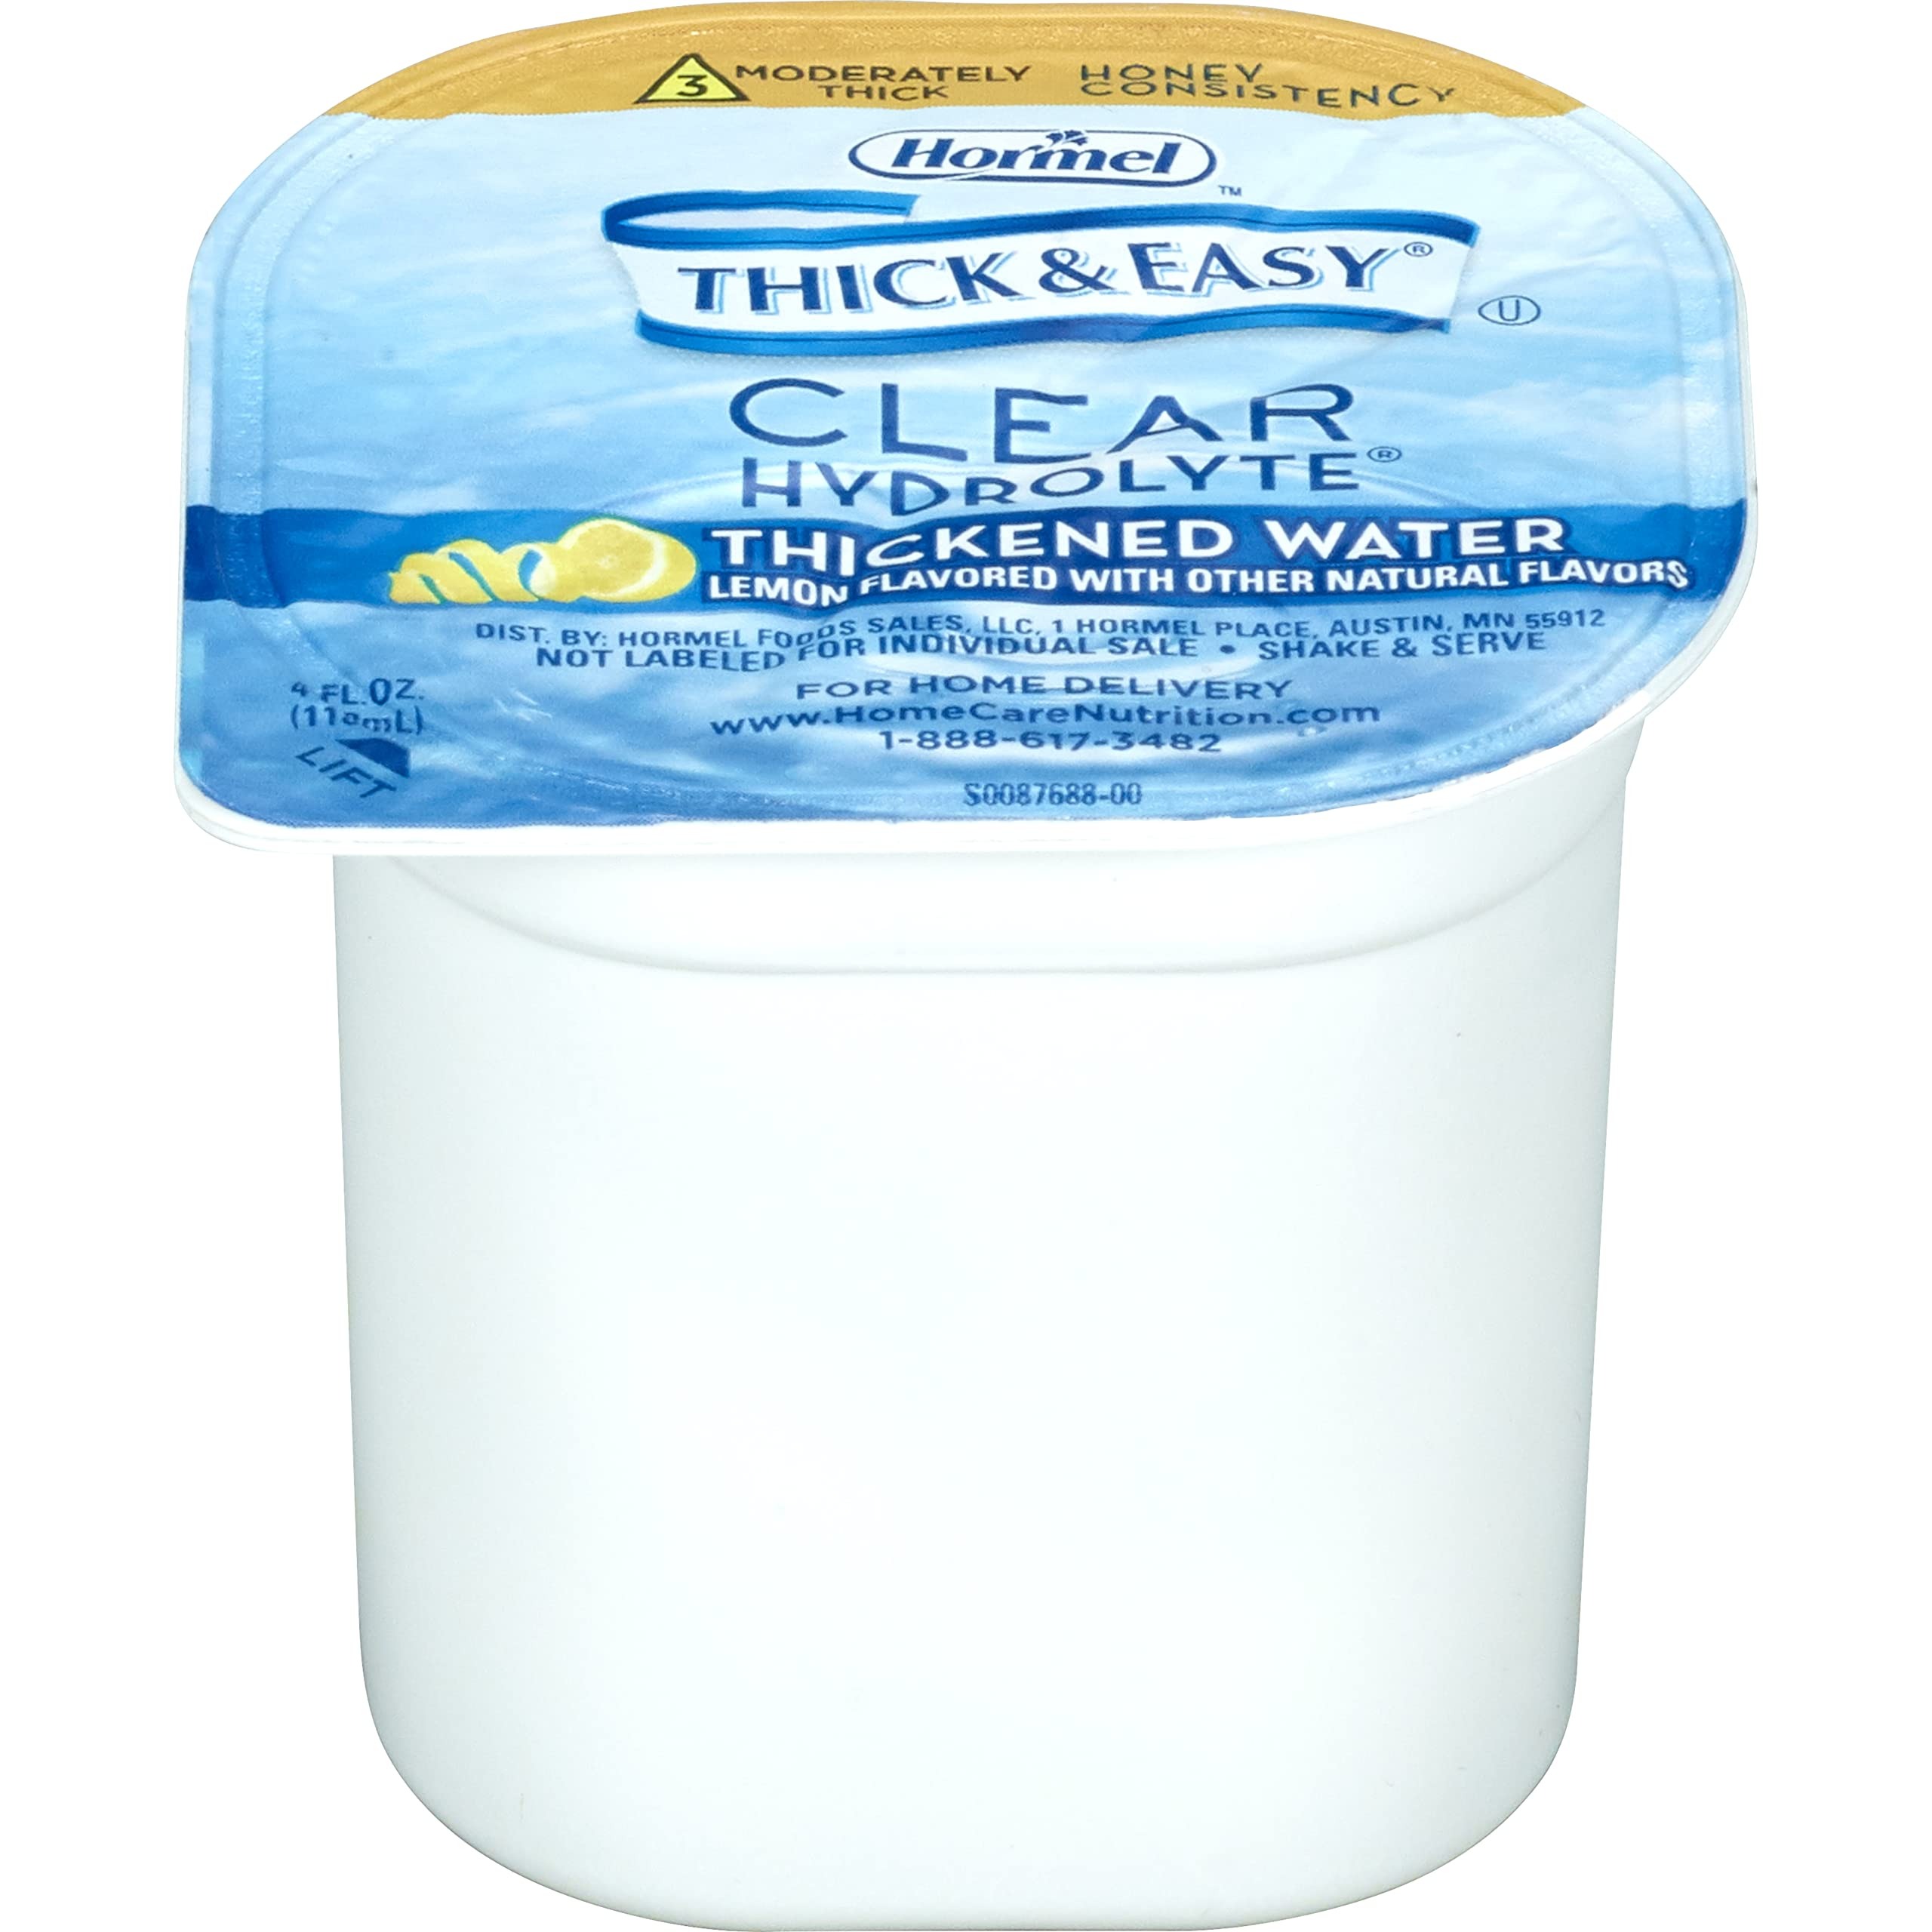
Item Name: Hormel Thick & Easy® Hydrolyte Thickened Water Honey Consistency 4 ounce (Pack of 24)
Bullet Point 1: Honey Consistency
Bullet Point 2: Thickened water with electrolytes
Bullet Point 3: Lemon flavor
Bullet Point 4: 5 calories per 4 ounce serving
Bullet Point 5: 4 Ounces per cup
Value: 96.0
Unit: Fl Oz

Price: 24.26